Wieteke Cramer

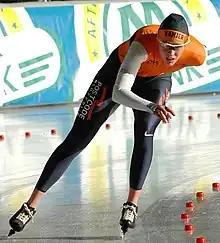

Wieteke Harmanna Cramer (born 13 June 1981) is a speed skater from the Netherlands who won bronze allround medals at the 2001 European Championships and the 2004 World Championships. She also won two national titles, in the 1500 m (2000) and allround (2006). She finished in second place allround in 2002, and in third place in the 3000 m (2000), 5000 m (2001) and allround (2004).